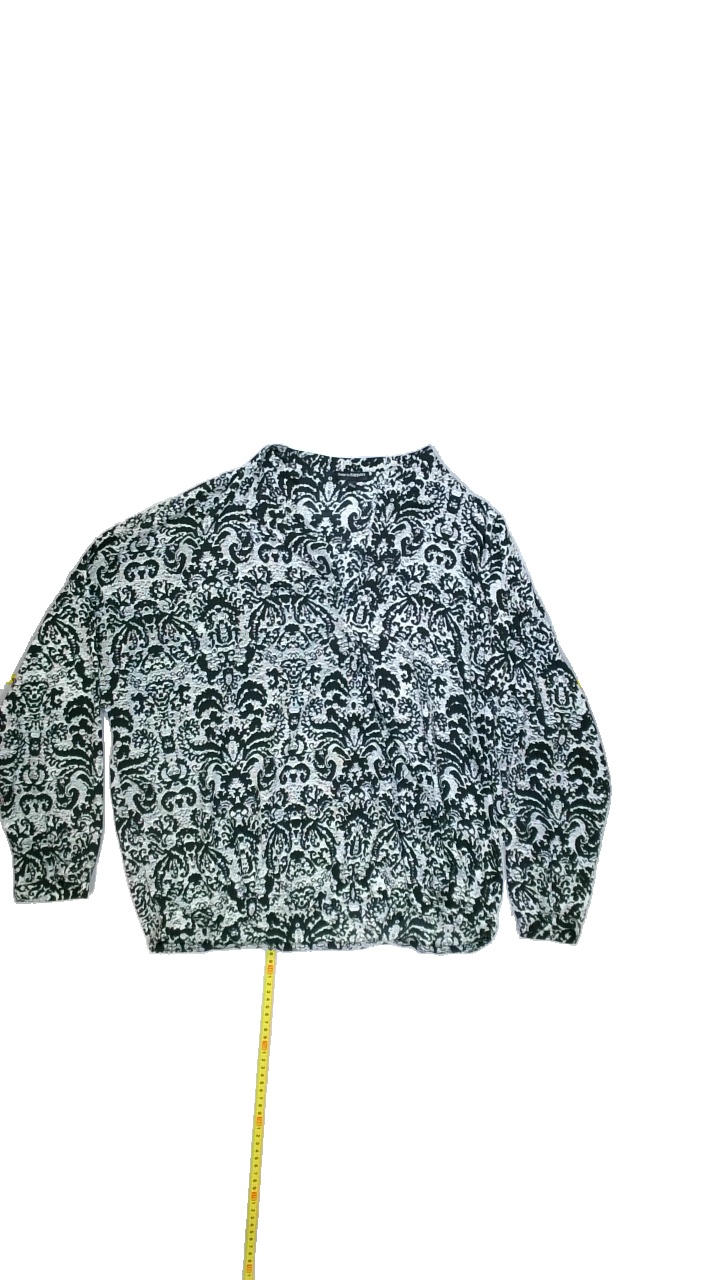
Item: Blouse (Ladies)
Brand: Kappahl
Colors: Black, White
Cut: Regular, V-collar
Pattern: Geometric print
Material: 100%polyester
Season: All
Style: No trend
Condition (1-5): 5
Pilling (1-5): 5
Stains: No
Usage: Reuse
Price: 50-100